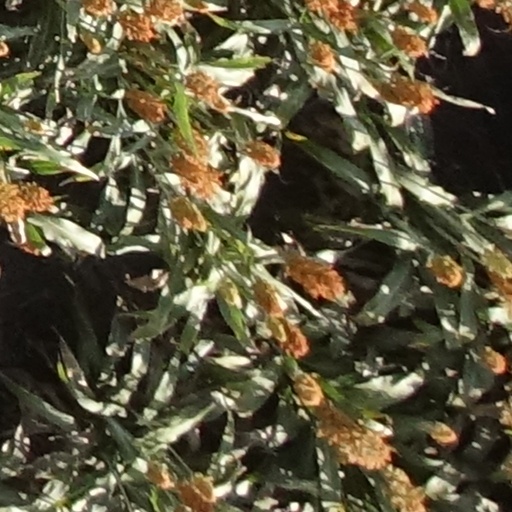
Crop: sorghum